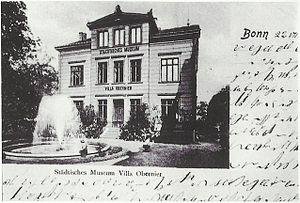
La villa Obernier était une villa de Bonn au bord du Rhin, construite de 1849 à 1851 et détruite pendant la Seconde Guerre mondiale. Elle abrite le premier musée d'art contemporain de Bonn fondé en 1884 par Franz Obernier puis musée de la ville de Bonn.